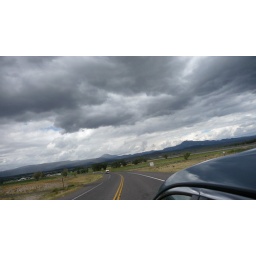
Taken by my sister, holding my camera out the car window going 70. Came out rather well.